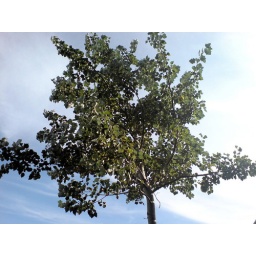
A tree in the wind at the beach